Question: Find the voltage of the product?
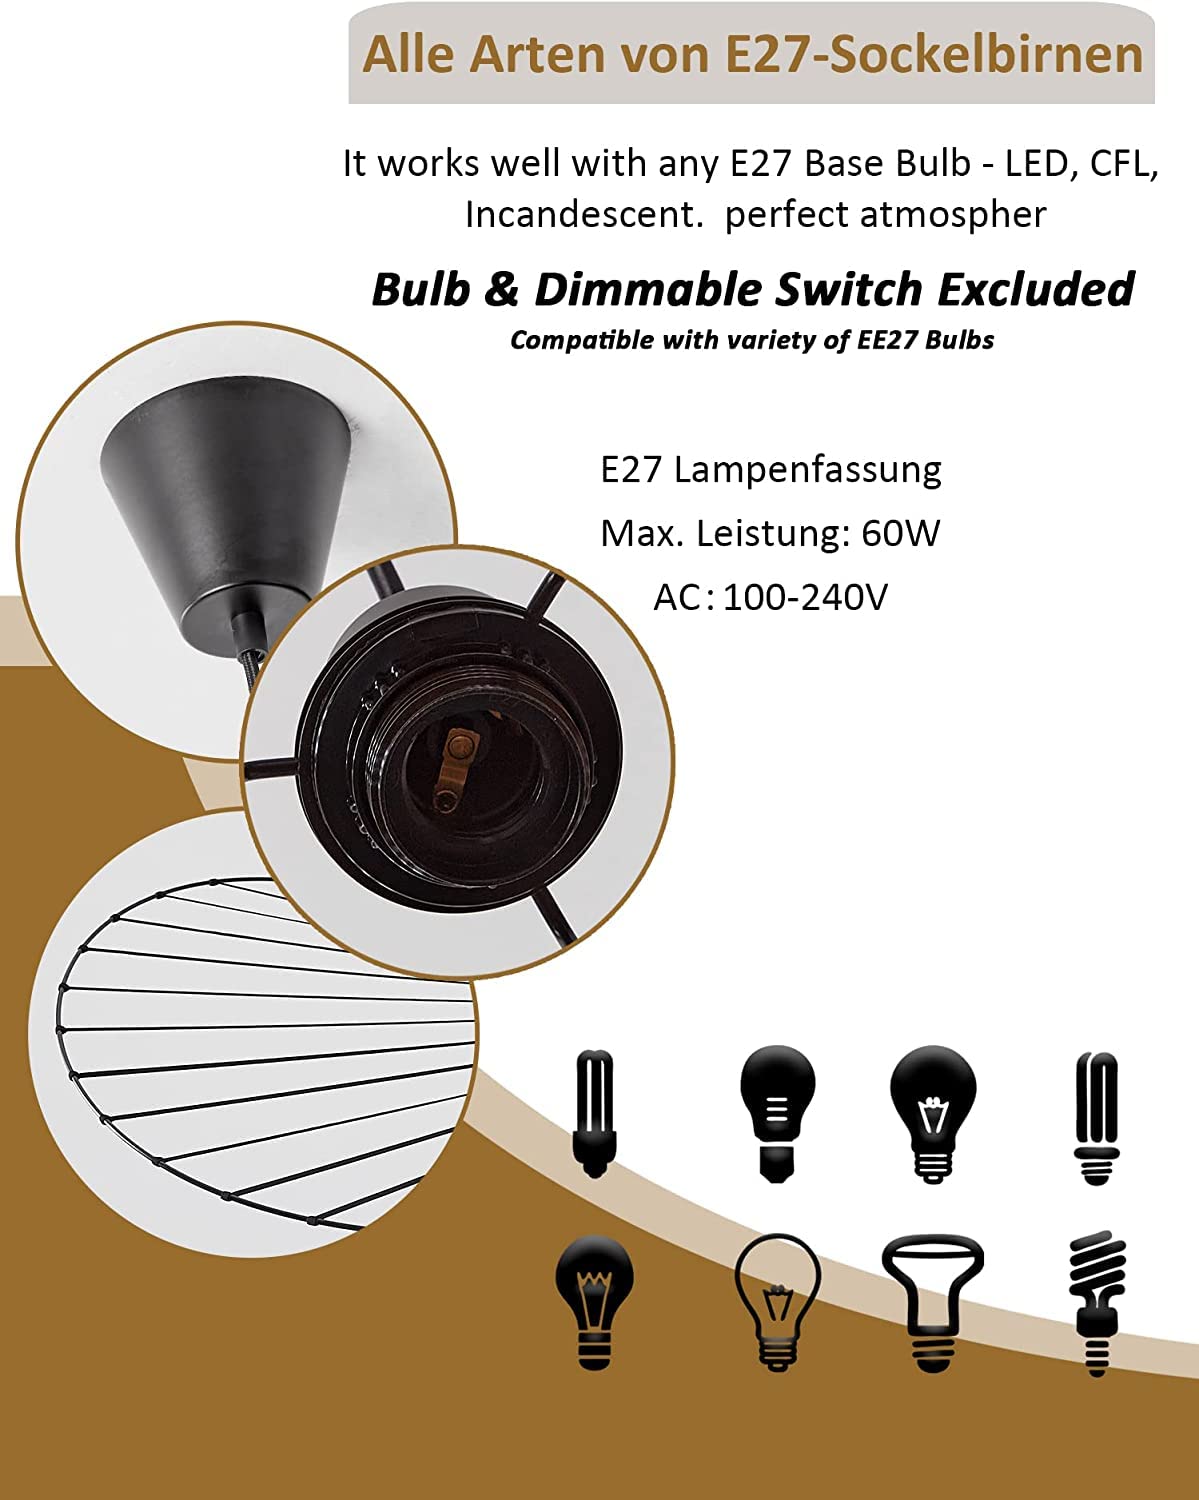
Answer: [100.0, 240.0] volt